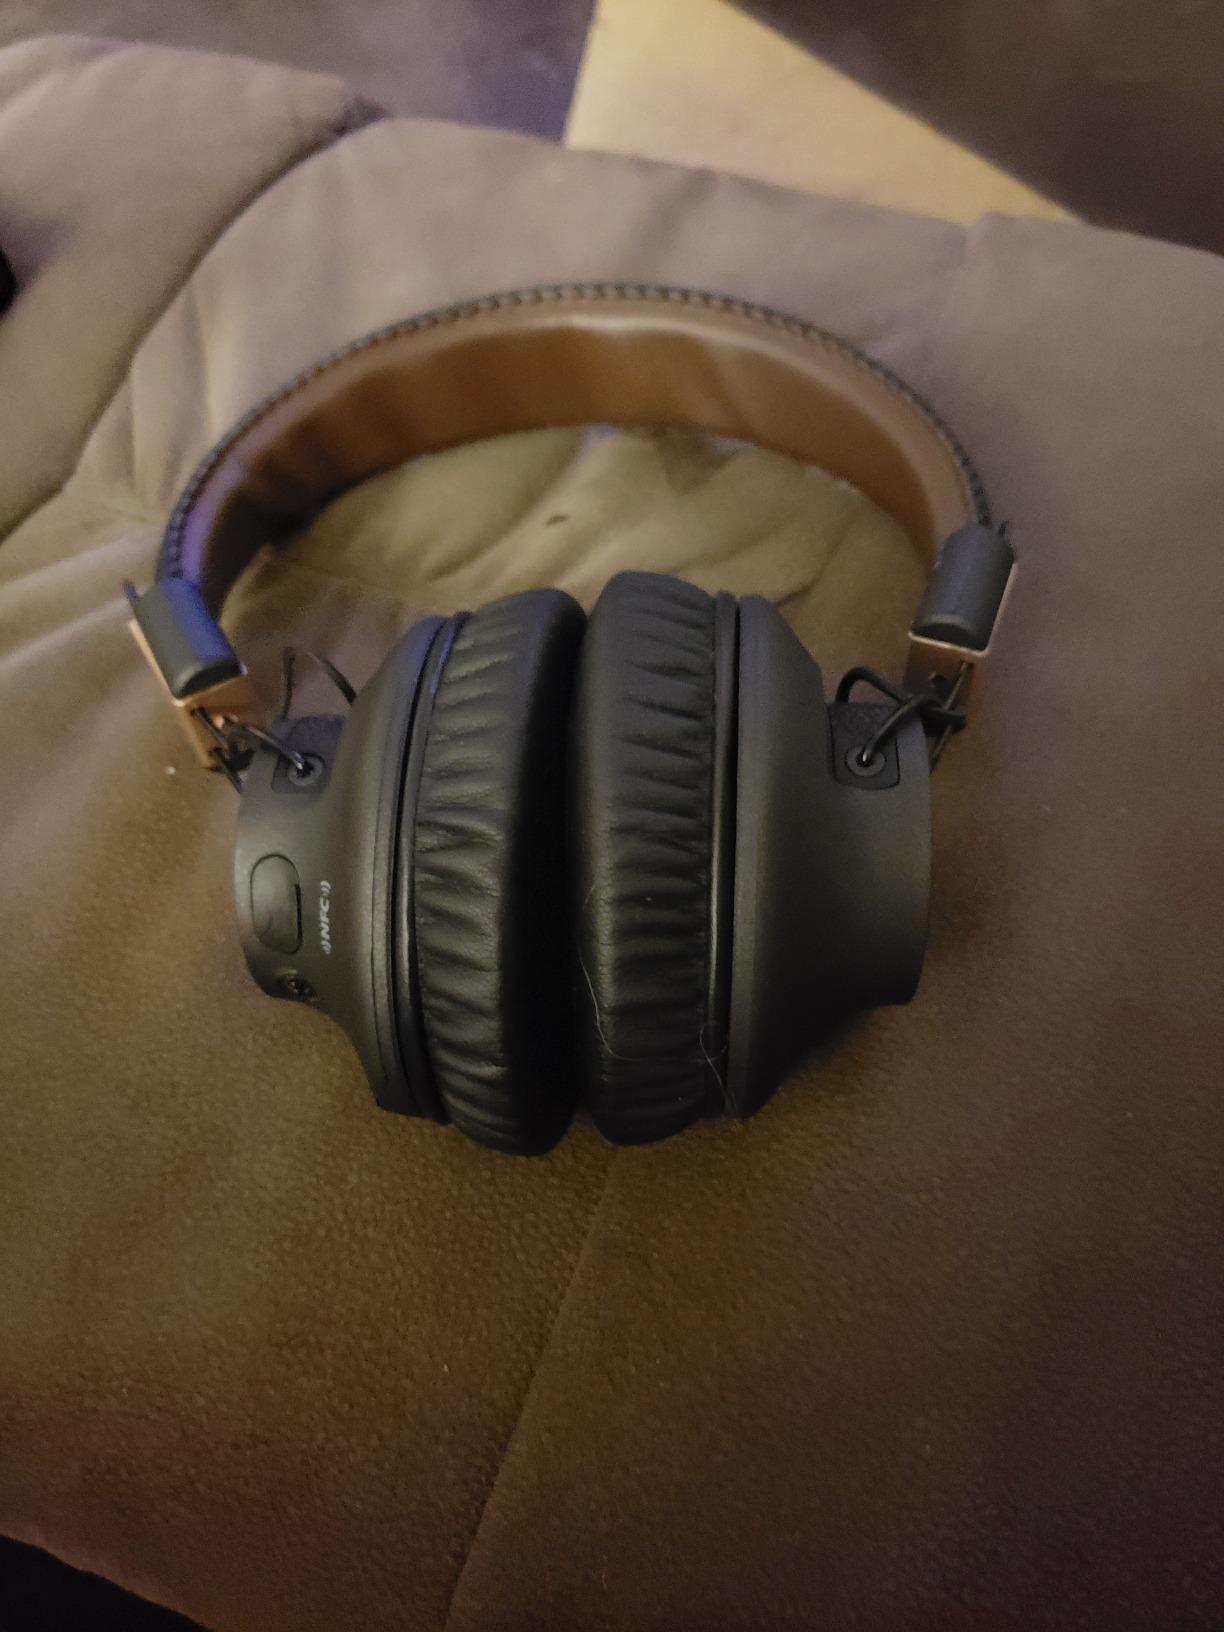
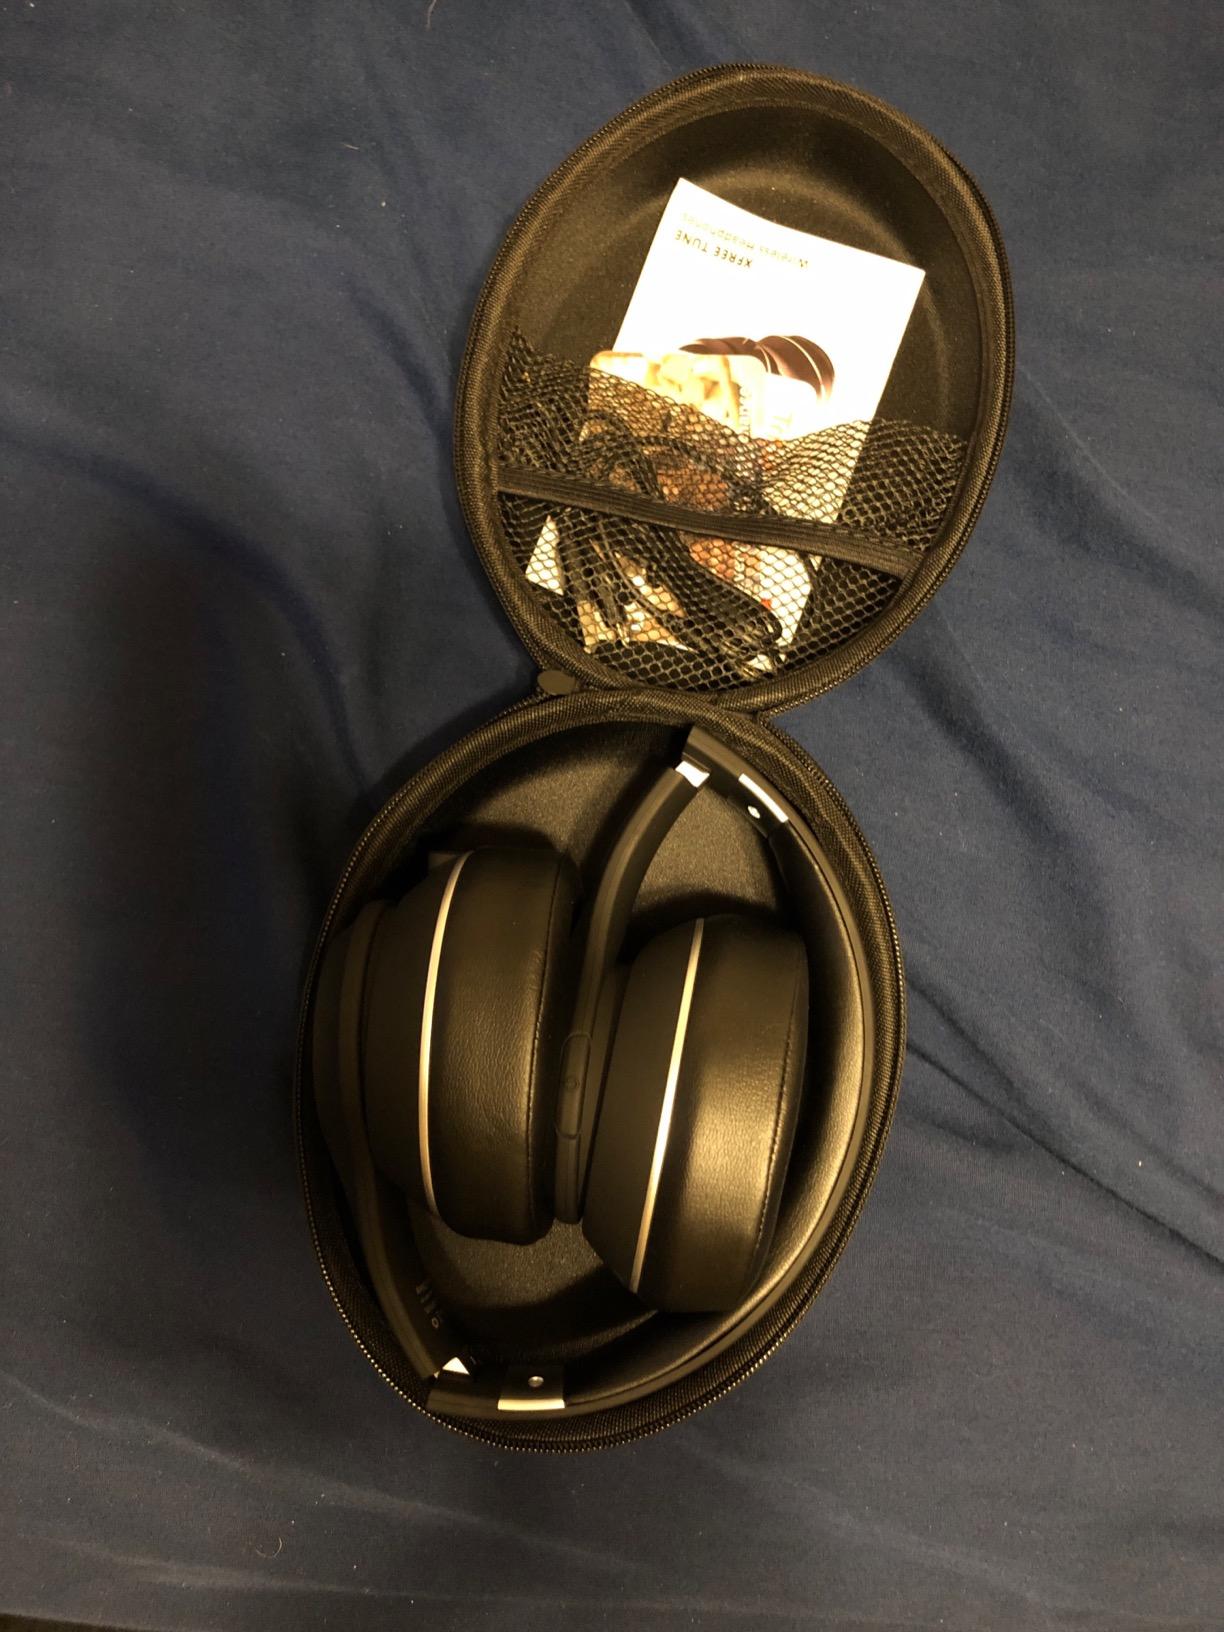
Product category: headphones
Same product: no